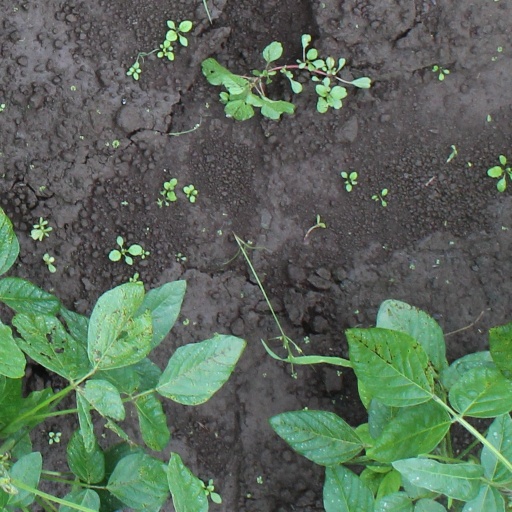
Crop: soybean